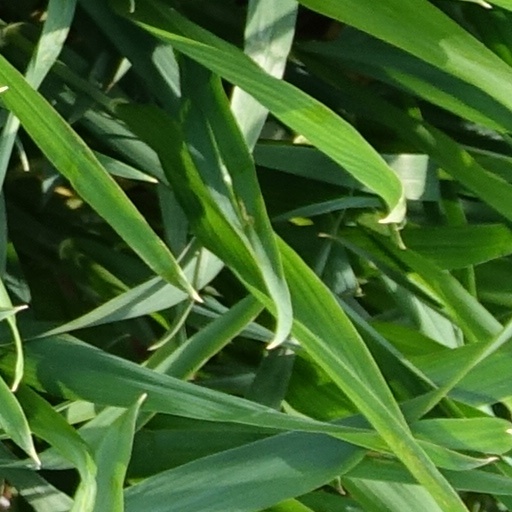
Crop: wheat